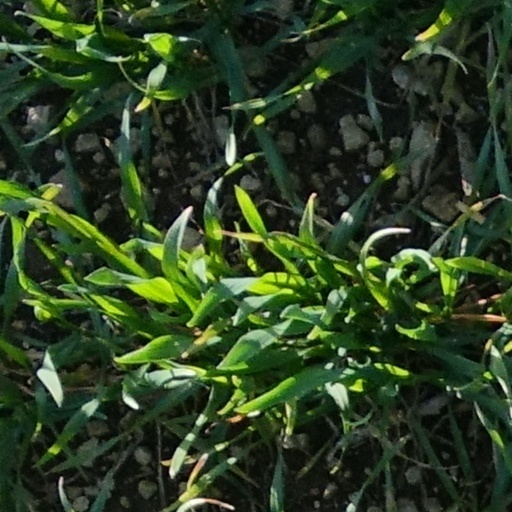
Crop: wheat